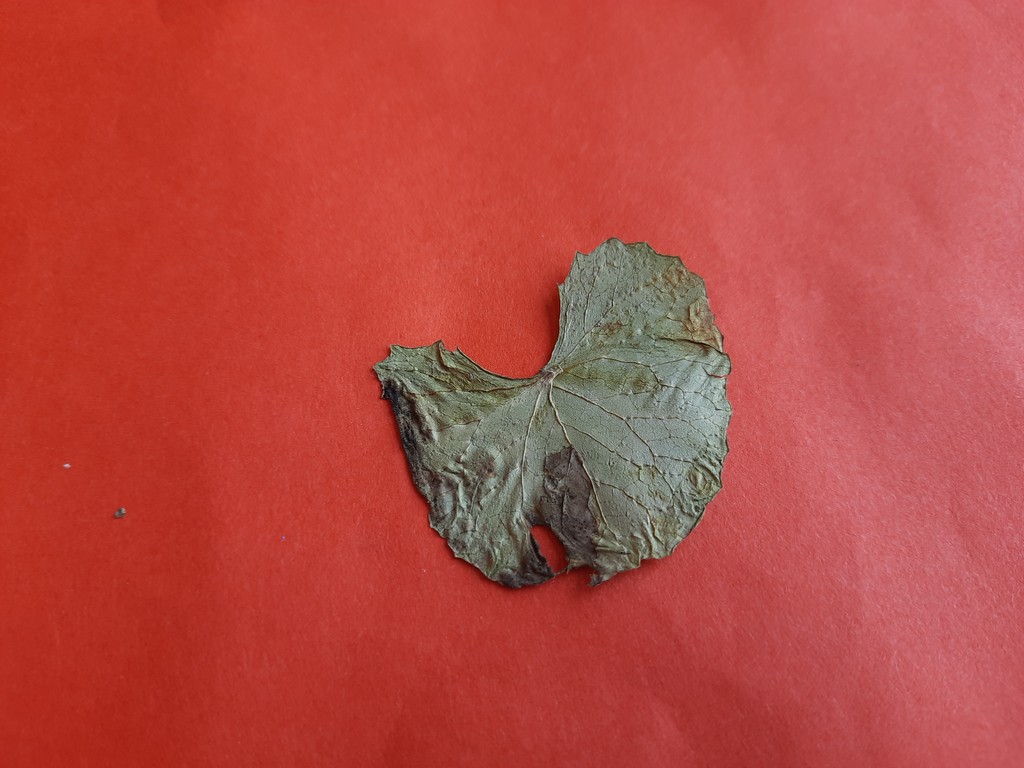
Label: Dried